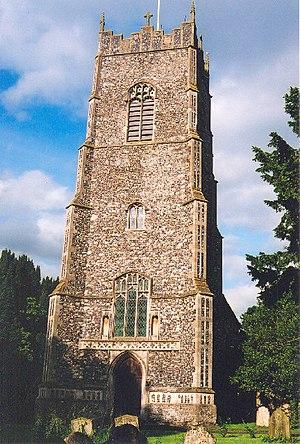
Wilby est un petit village du Suffolk, au Royaume-Uni. Au moment du recensement de 2001, il comptait 231 habitants.